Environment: real
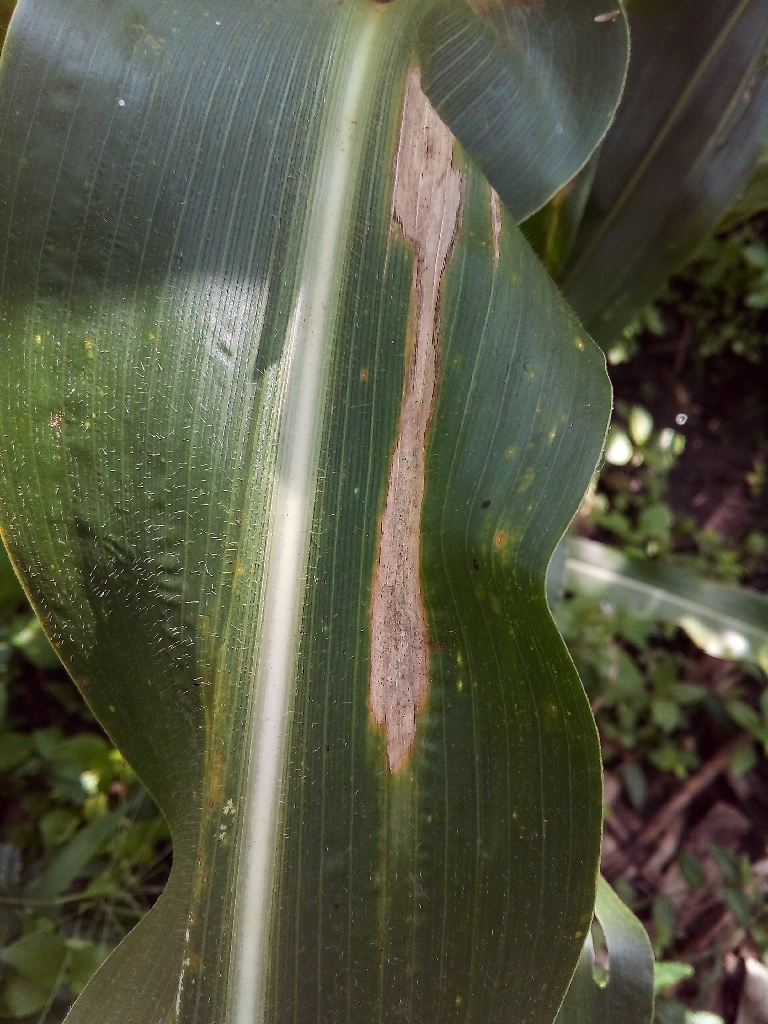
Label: northern_corn_leaf_blight